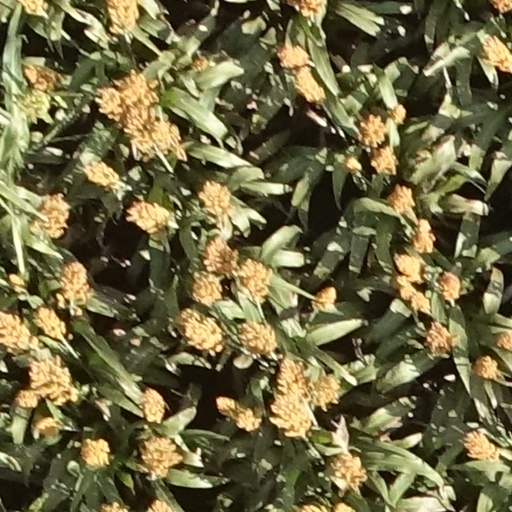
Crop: sorghum